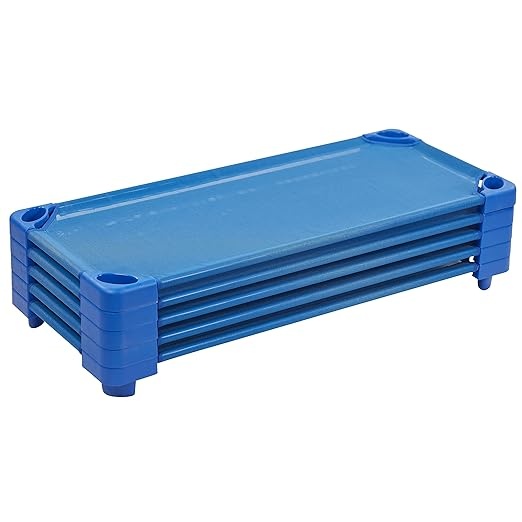
ECR4Kids Stackable Kiddie Cot, Assembled, Standard Size, Classroom Furniture, Blue, 5-Pack
About This Classroom Cots: Sleep comfortably for nap and rest time at childcare centers, daycares or homes; rest cots elevate children 5” off the floor to keep children cool, clean, and stable during nap time Built to Last: Made with powder-coated steel poles, durable plastic corners, and heavy-duty, stretch-resistant breathable fabric; rest cots are designed for daily use in early childhood facilities Space Saving: Cots are readily accessible for teachers by storing vertically to save valuable space in educational classrooms; cots nest for convenient storage, safely stack up to 20 cots high Certified Safe: GREENGUARD [GOLD] Certified for low VOCs, CPSIA compliant, and feature rounded edges for added safety; mesh fits tightly to the frame to help keep little fingers and toes protected Product Dimensions: Standard size cots measure 52" L x 23" W x 5" H; pair with ECR4Kids rest time accessories (sold separately); Adult Active Engaged & Direct Supervision Required Overview Color : Blue Brand : ECR4Kids Size : Standard (23" x 52") Item Depth : 52 inches Item dimensions L x W x H : 52 x 23 x 5 inches : Item Weight 6 Pounds Style 5-Pack : Item Weight 6 Pounds : Style 5-Pack : Assembly Required No Shape Rectangular : Assembly Required No : Shape Rectangular
Brand: ECR4Kids
Category: Furniture > Baby & Toddler Furniture > Cribs & Toddler Beds > Mini Cribs